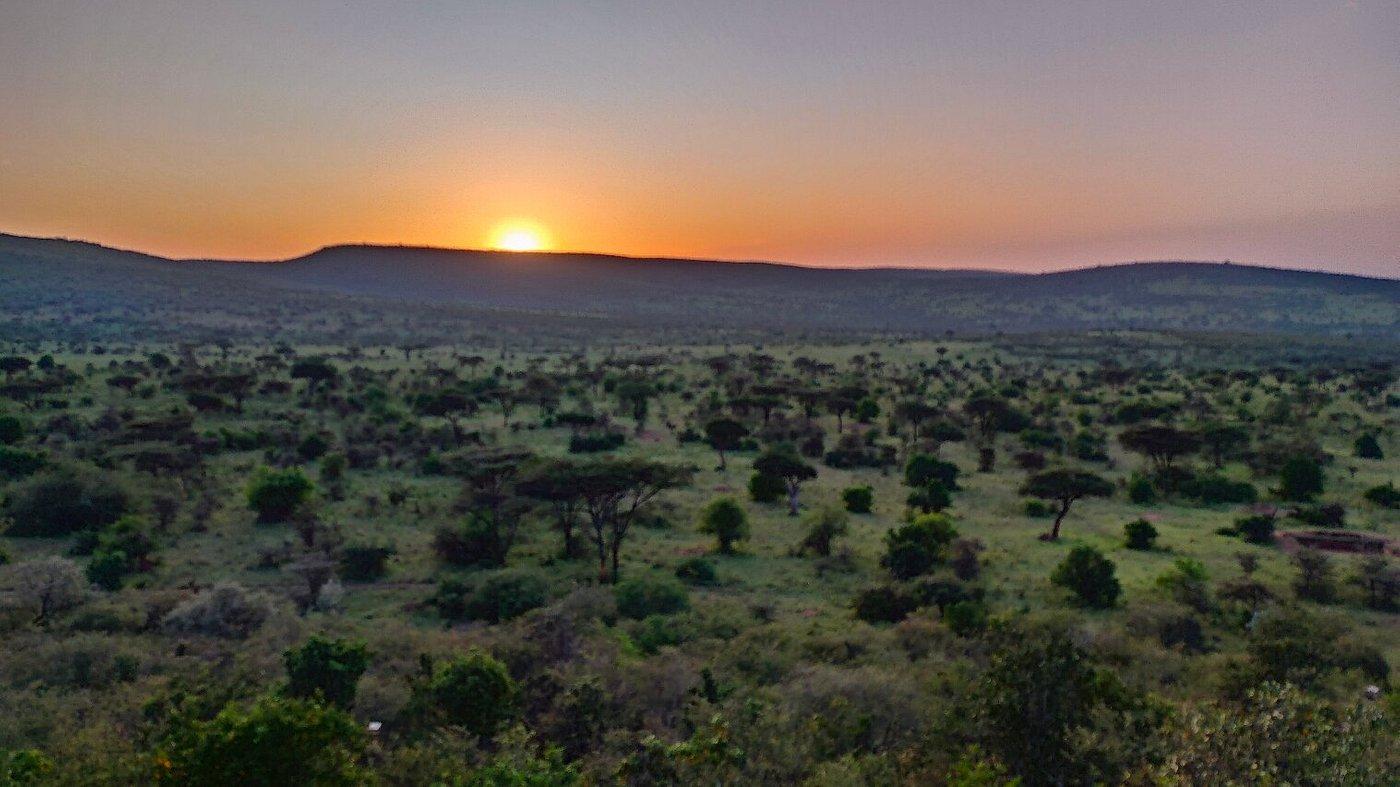
Picha ya machweo ya jua. Jua linatokea, linamulika, linapendeza. Mlima mkubwa unaonekana, miti mirefu iliyoko mbugani inaonekana. Baadhi ya nyasi zimekauka na nyingine hazijakauka.